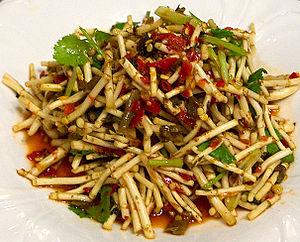
Racines de la plante Houttuynia cordata, appelée 'herbe à senteur de poisson' en Chine où elle est préparée comme légume. Ici, servie comme plat accompagné d'épices dans un restaurant de Kaili, province de Guizhou, Chine.
Houttuynia cordata, appelée aussi Poivre de Chine ou Herbe à poivre, est une espèce de plantes herbacées vivaces de la famille des Saururacées qui, à l'instar de la menthe, a tendance à devenir envahissante. Elle était la seule représentante du genre Houttuynia jusqu'en 2001.
La cuisine du Yunnan, aussi appelée dian, est la cuisine locale du Yunnan, en Chine. Elle constitue un mélange des traditions culinaires du Sichuan mais aussi des minorités bai, tai, yi, et naxi parmi d'autres. Étant la province avec le plus de cultures ethniques différentes, la cuisine du Yunnan est très variée et il est difficile de faire des généralisations. Beaucoup de plats du Yunnan sont assez épicés et les champignons figurent souvent au menu. Des fleurs, des algues et des fougères sont aussi cuisinées.